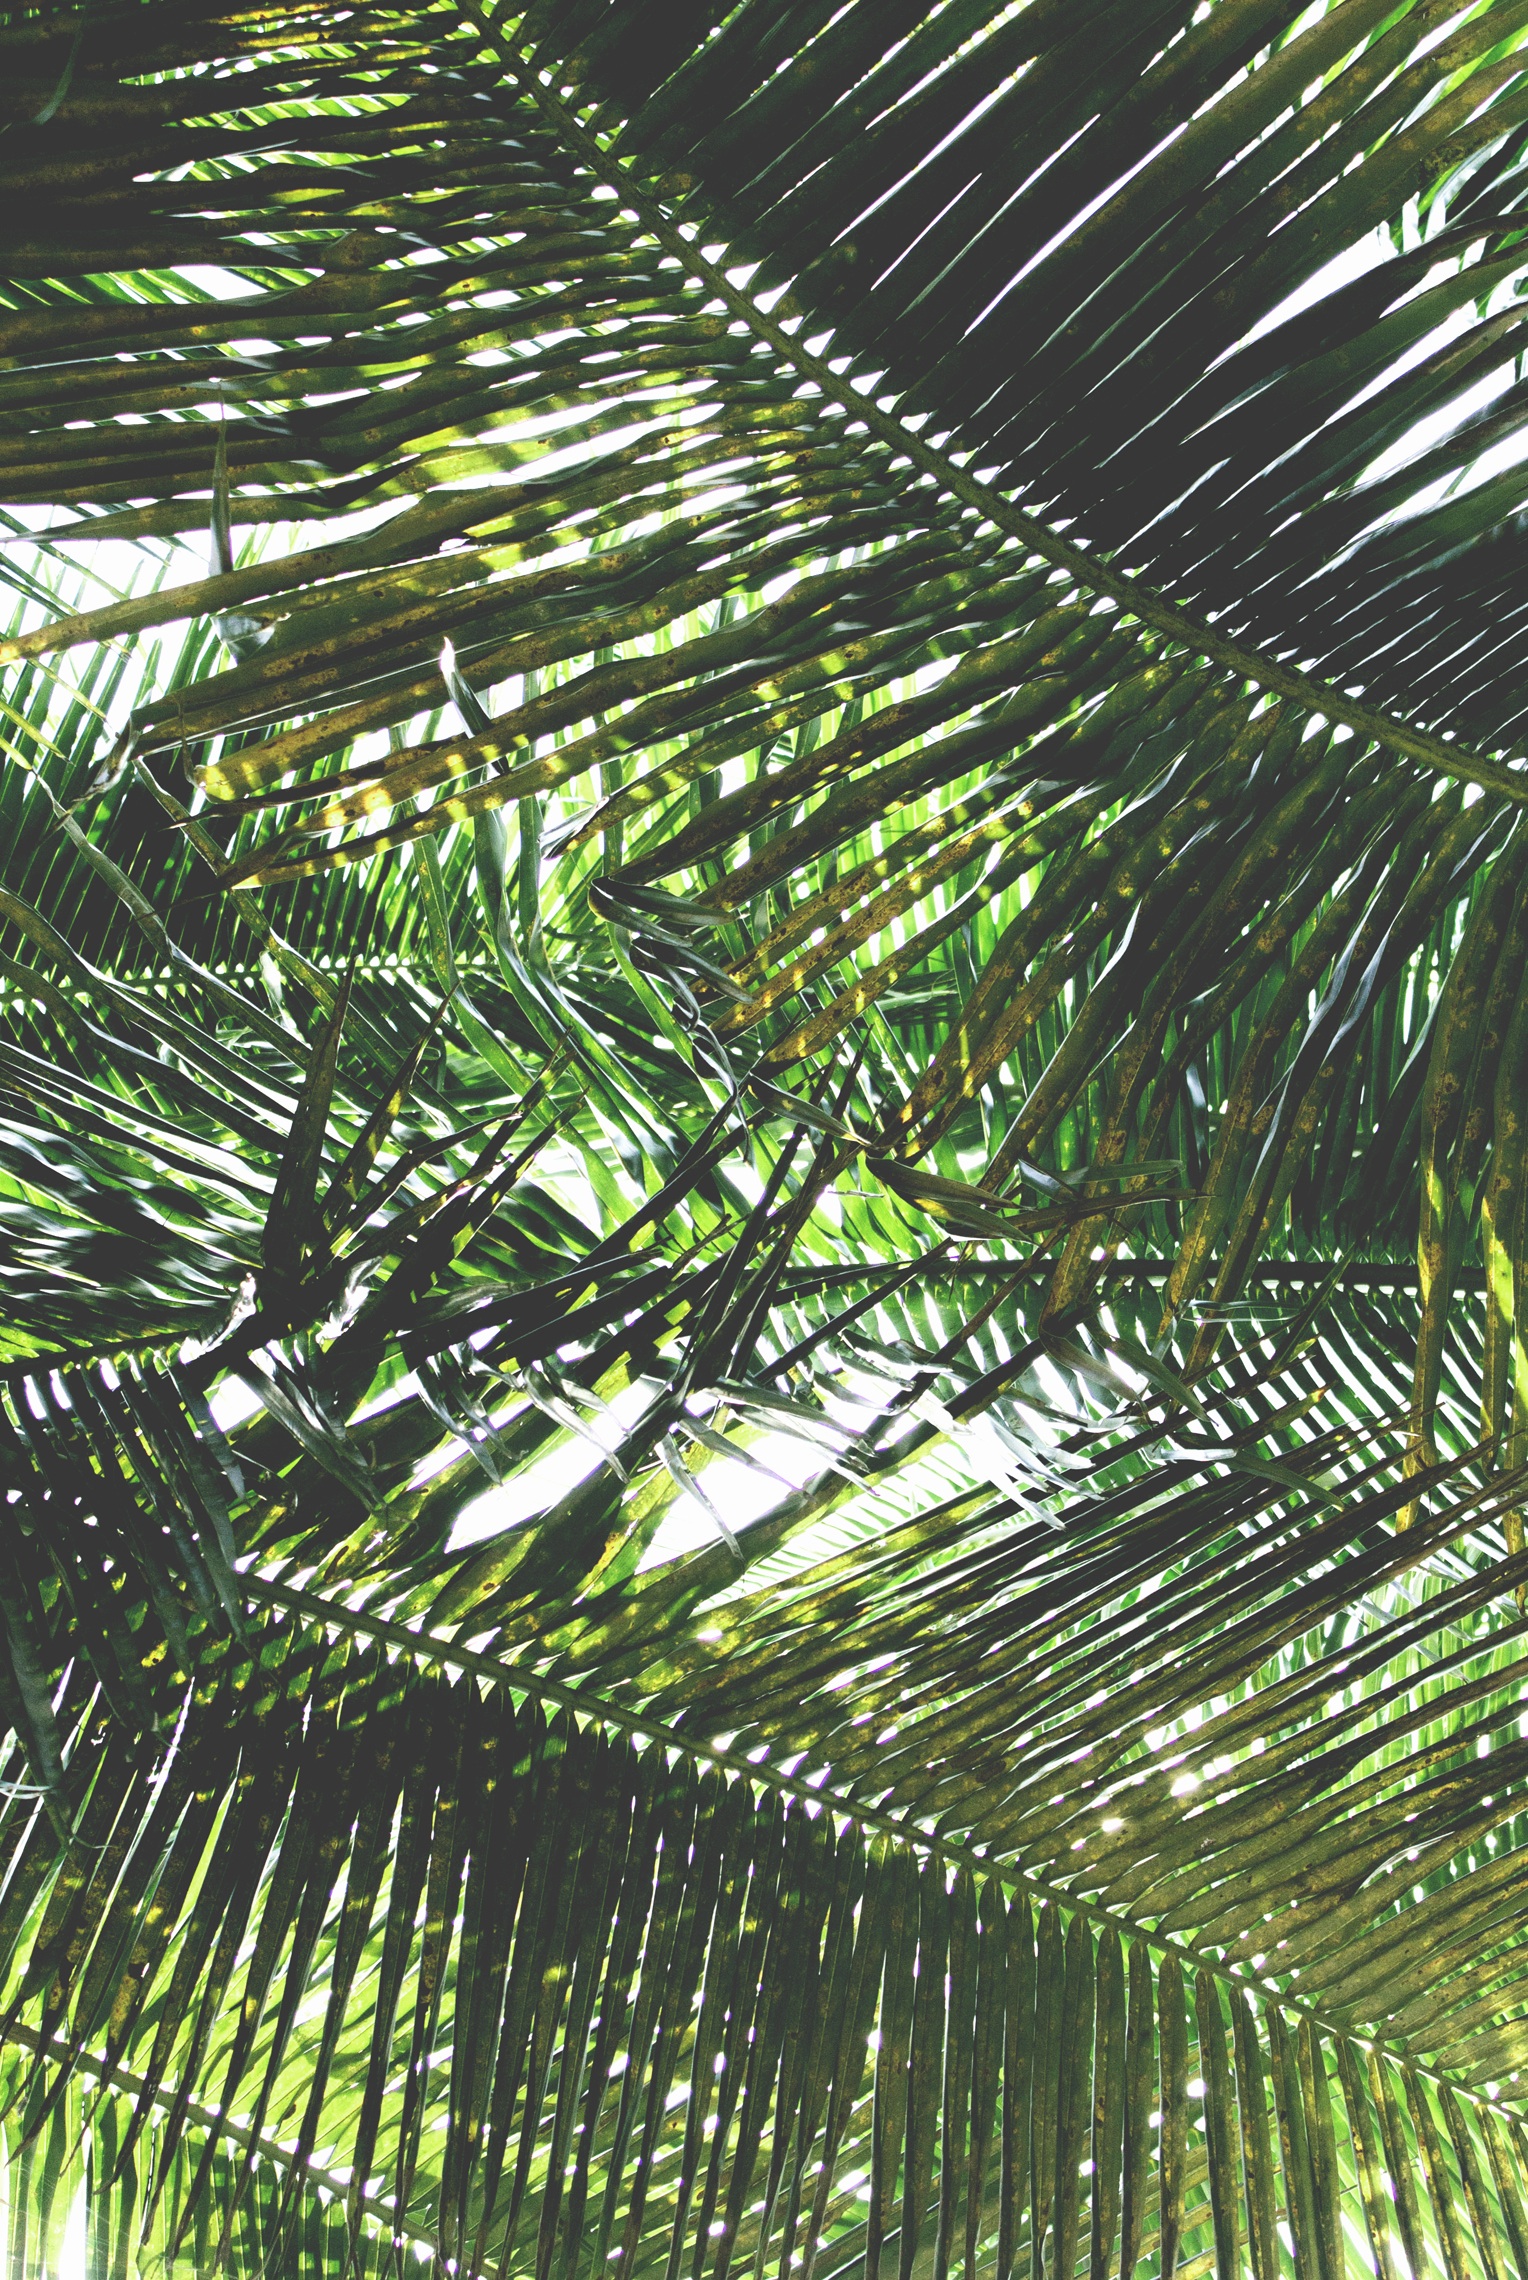
tree, forest, branch, plant, leaf, flower, jungle, botany, fir, fern, spruce, vegetation, rainforest, habitat, ecosystem, biome, woody plant, land plant, ferns and horsetails, arecales, palm family